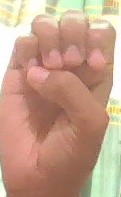
ASL sign: E